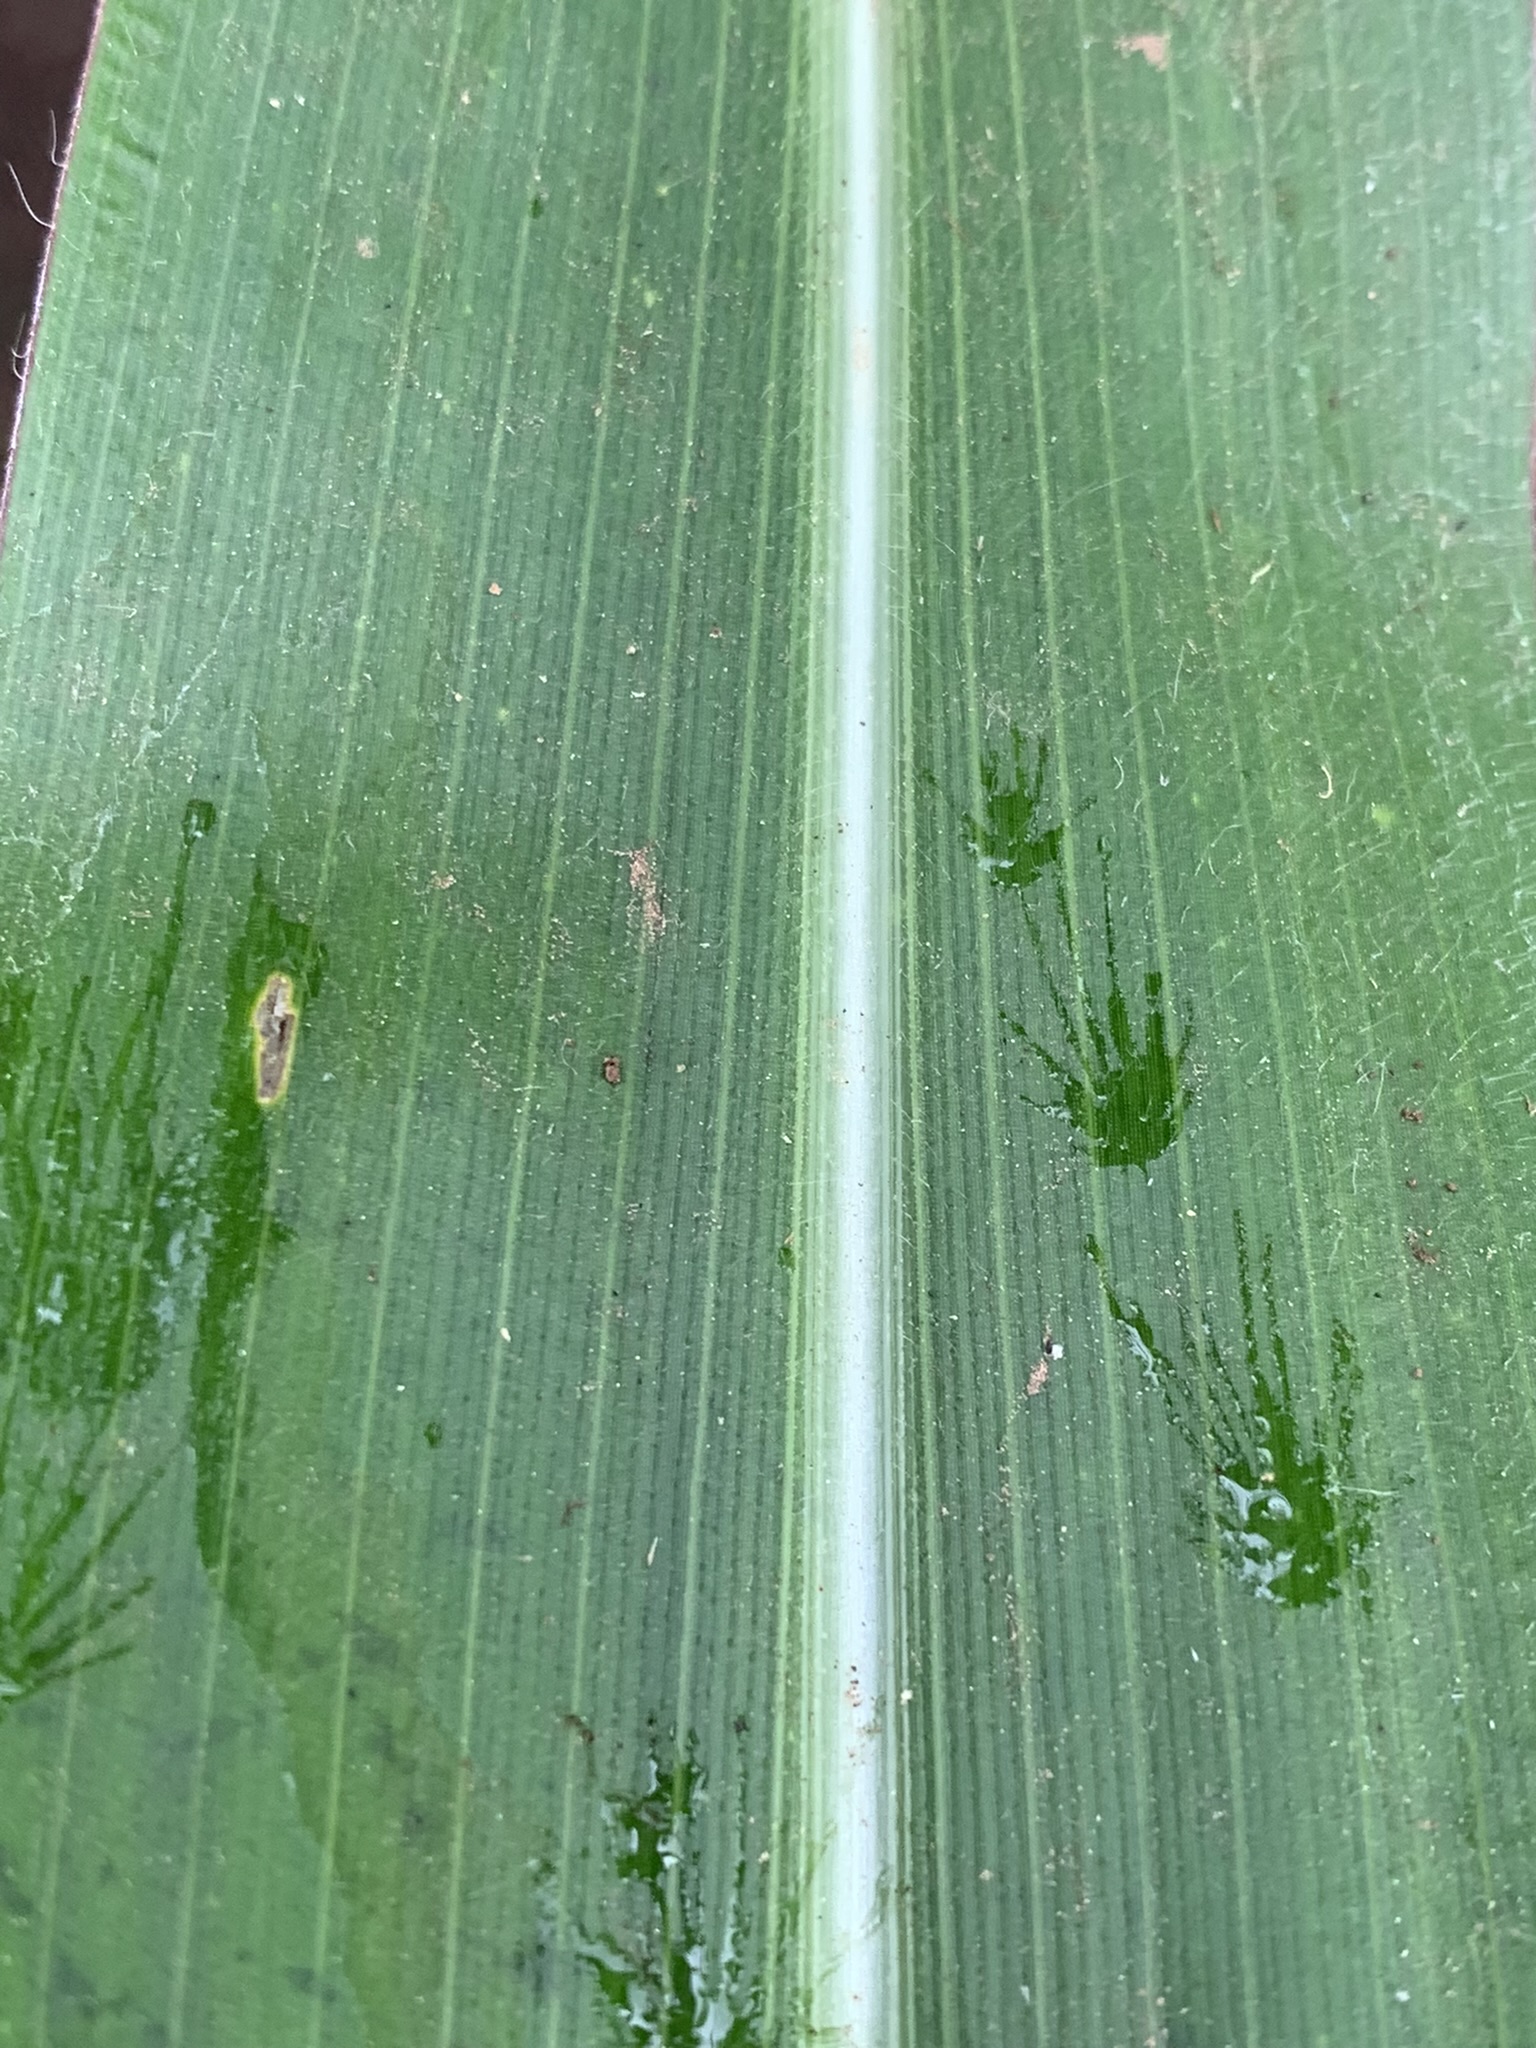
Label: Healthy